1400–1500 in European fashion

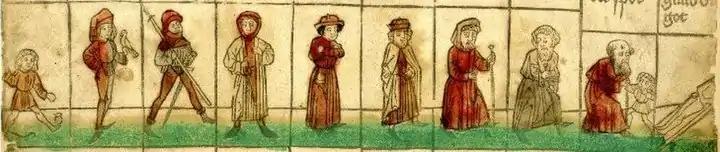
The Ages of Man, German, 1482. Only the younger adult men wear short doublets showing off their legs.

The Houppelande, in Italy called the , was the characteristic overgarment of the wealthy in the first half of the 15th century. It was essentially a robe with fullness falling from the shoulders in organ-pipe pleats and very full sleeves often reaching to the floor with, in the beginning of the 15th century then at the start of the 16th century, a high collar. The houppelande could be lined in fur, and the hem and sleeves might be dagged or cut into scallops. It was initially often worn belted. The length of the garment shortened from around the ankle to above the knee over this period. The floor-length sleeves were later wrist-length but very full, forming a bag or sack sleeve, or were worn off the arm, hanging ornamentally behind. This style of sleeve appeared towards the 1430s and it is at this time, that in French, the term "houppelande" gets replaced by the word "robe" or gown. A side-less and sleeveless houppelande, called a in Italy and a "journade" in France, was popular. It was usually pleated and was worn hanging loose or belted. Young men wore them short and older men wore them calf- or ankle-length.